Indigenous peoples of the Pacific Northwest Coast

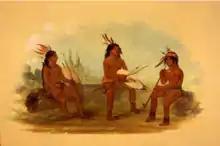
Painting representing "Three Young Chinook Men" by George Catlin

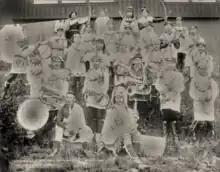
Tsimshian people in 1900

The Pacific Northwest Coast at one time had the most densely populated areas of Indigenous people ever recorded in Canada. The land and waters provided rich natural resources through cedar and salmon, and highly structured cultures developed from relatively dense populations. Within the Pacific Northwest, many different nations developed, each with their own distinct history, culture, and society. Some cultures in this region were very similar and share certain elements, such as the importance of salmon to their cultures, while others differed. Prior to contact, and for a brief time after colonization, some of these groups regularly conducted war against each other through raids and attacks. Through warfare they gathered captives for slavery.